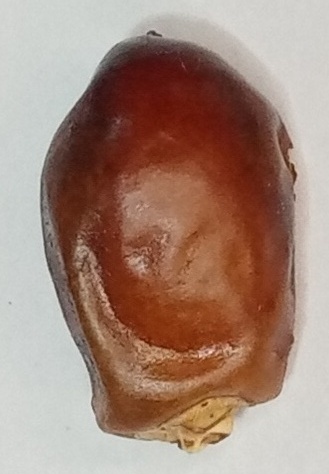
Variety: aseel
Size: small
Grade: grade-1